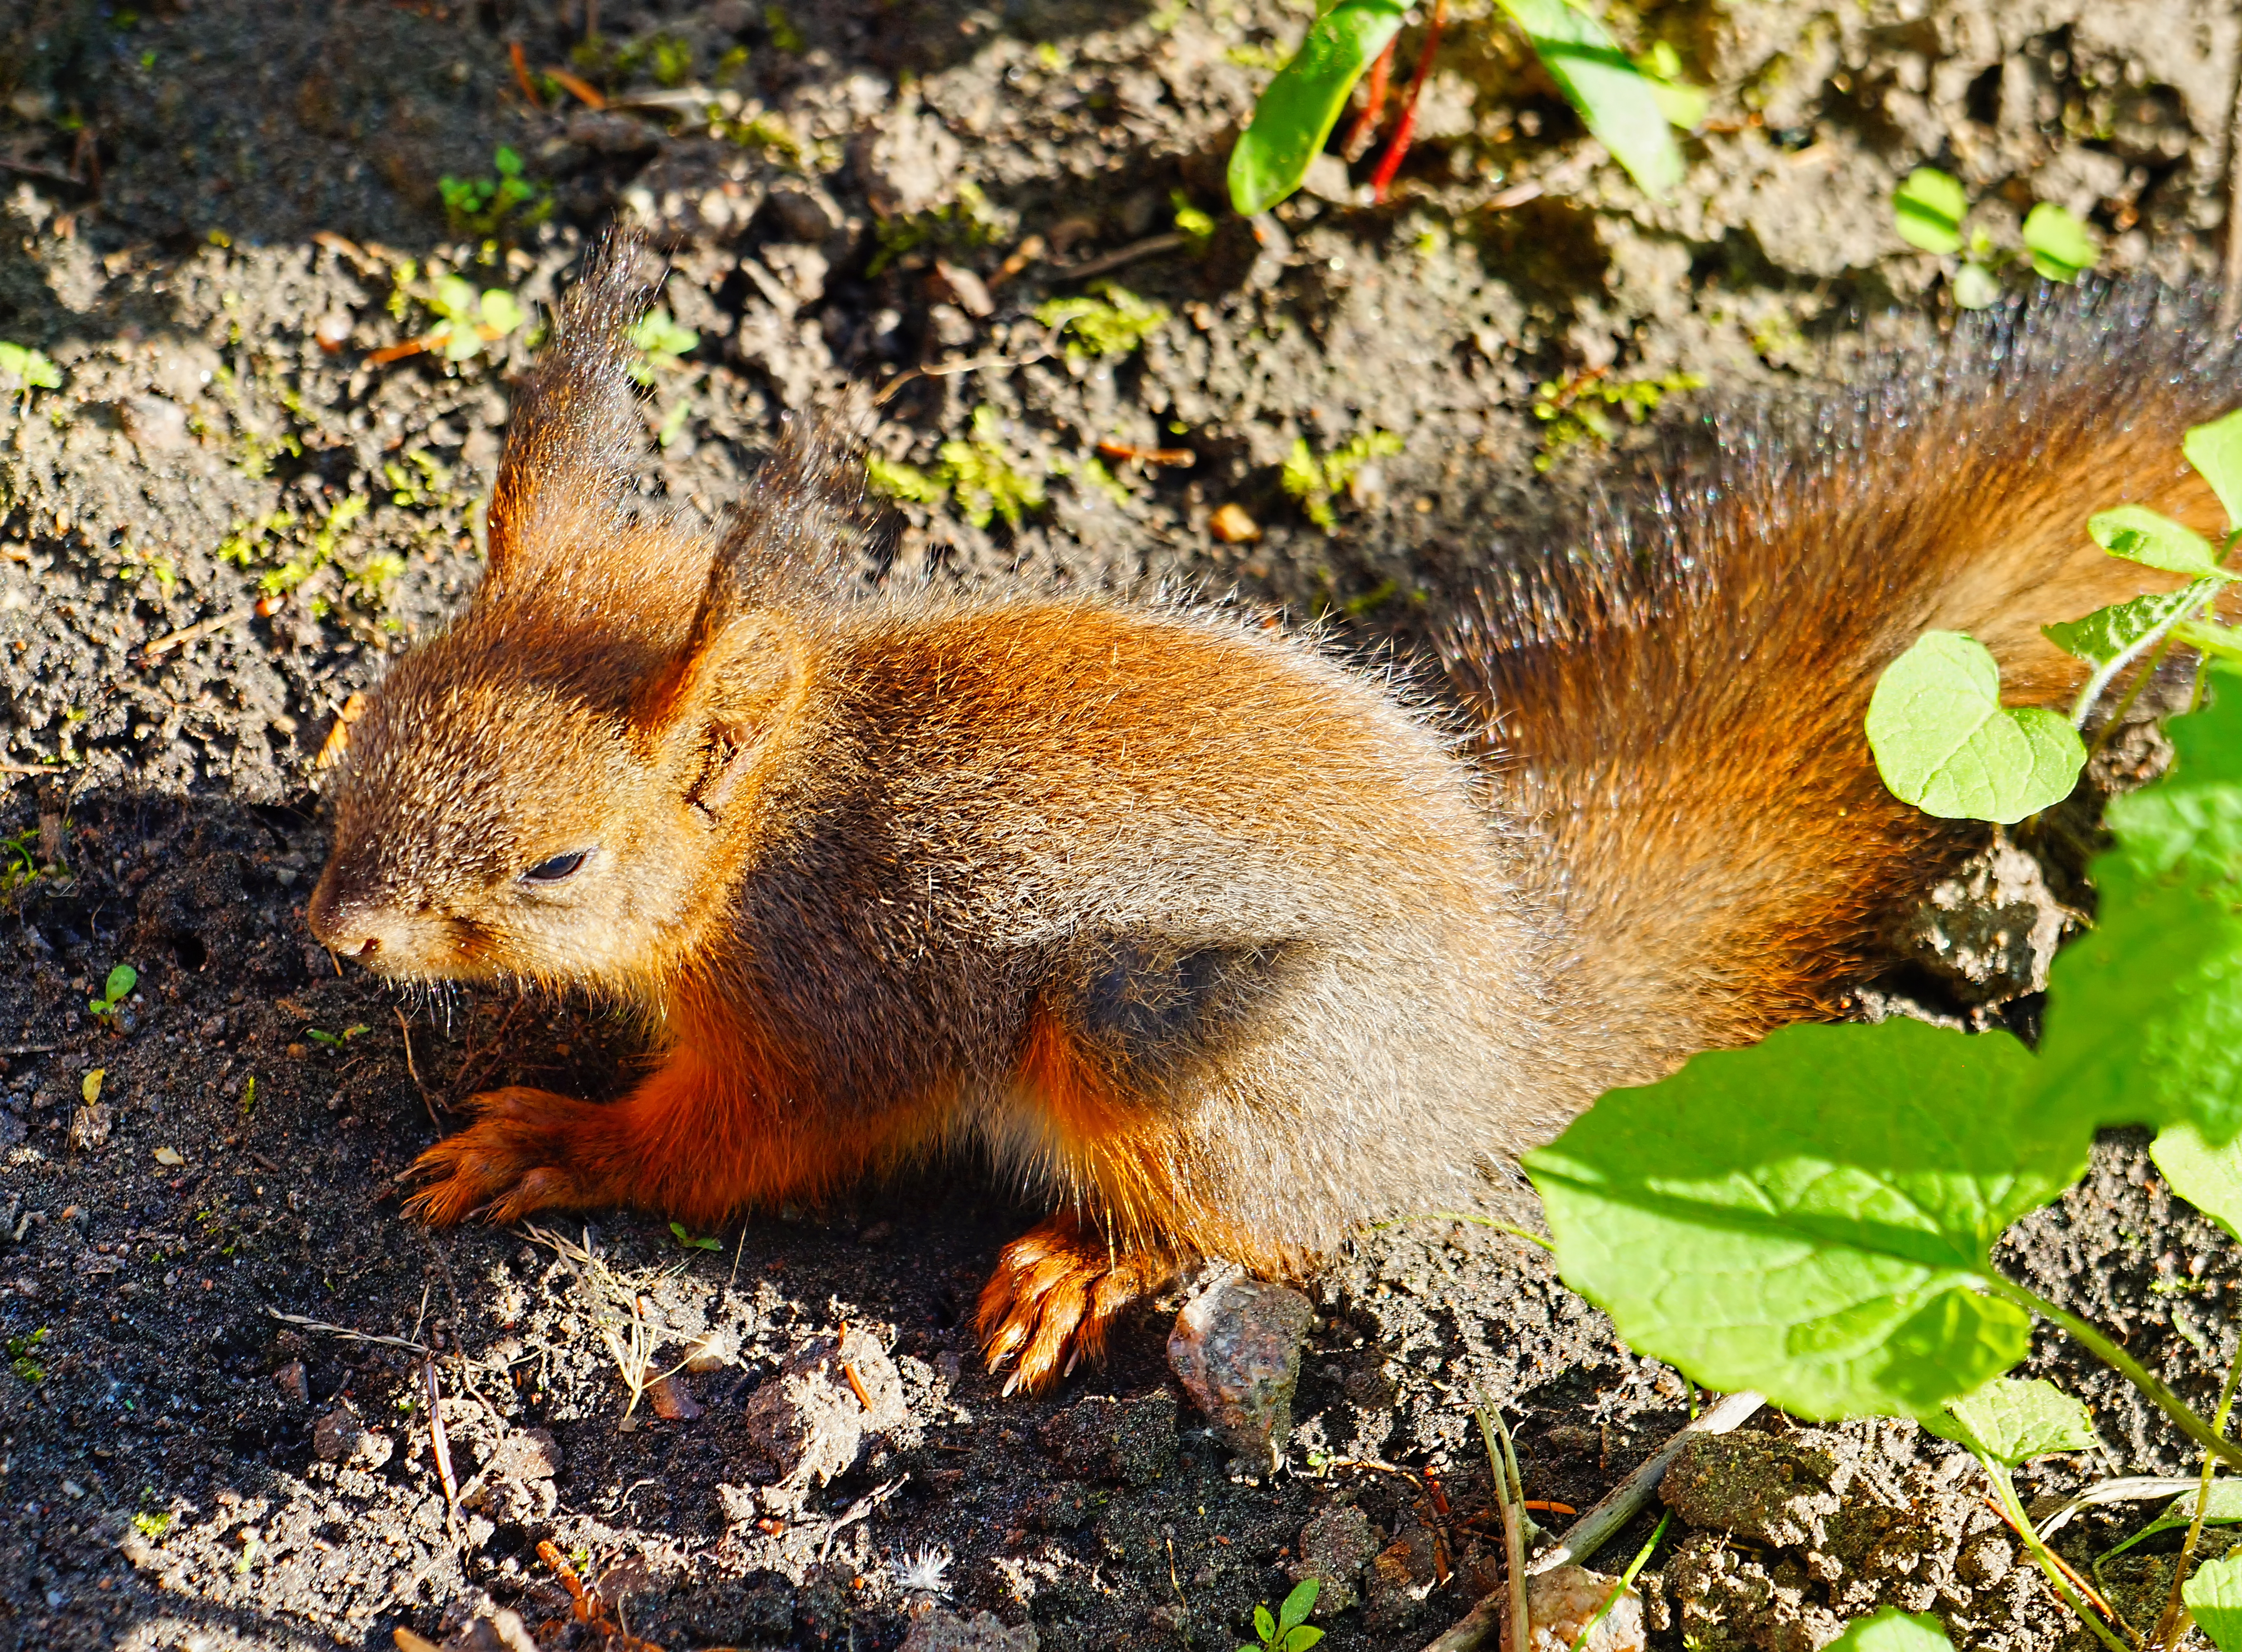
wildlife, mammal, squirrel, rodent, fauna, vertebrate, chipmunk, finland, helsinki, fox squirrel